La morte accarezza a mezzanotte

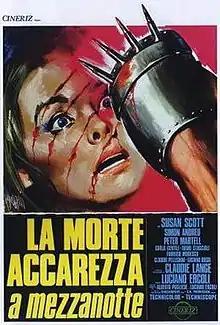
Theatrical release poster

La morte accarezza a mezzanotte ("Death Walks at Midnight") is a 1972 "giallo" film directed by Luciano Ercoli and written by Ernesto Gastaldi, Guido Leoni, Mahnahén Velasco and Mannuel Velasco. It stars Susan Scott, Simón Andreu, Peter Martell, Claudie Lange and Carlo Gentili.